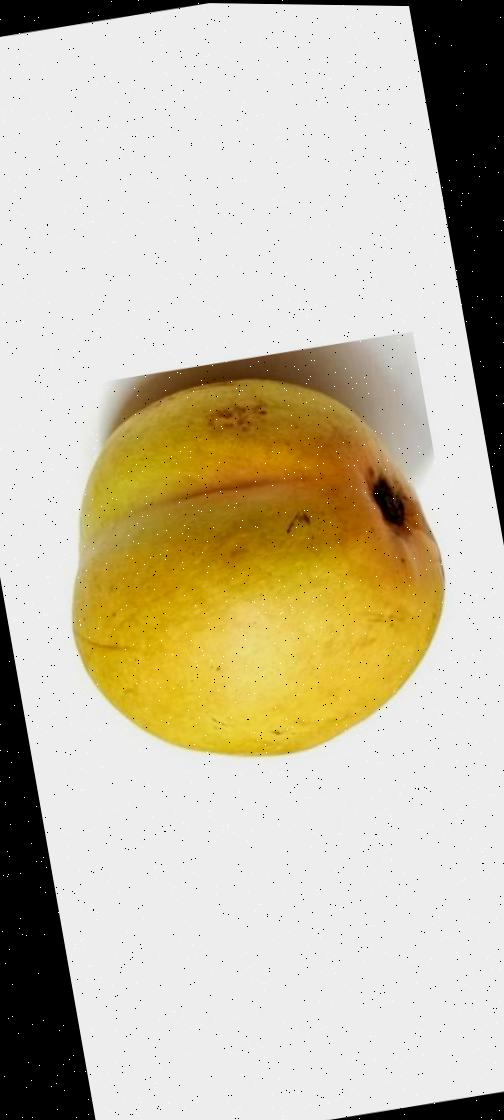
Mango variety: Bari-11